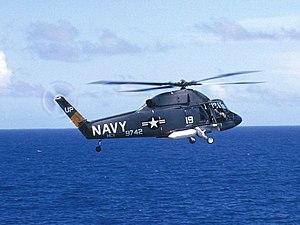
Le Kaman H-2 Tomahawk était une proposition visant à offrir à l’armée américaine un hélicoptère d’attaque provisoire dérivé de l’hélicoptère utilitaire léger UH-2 Seasprite utilisé par la marine.